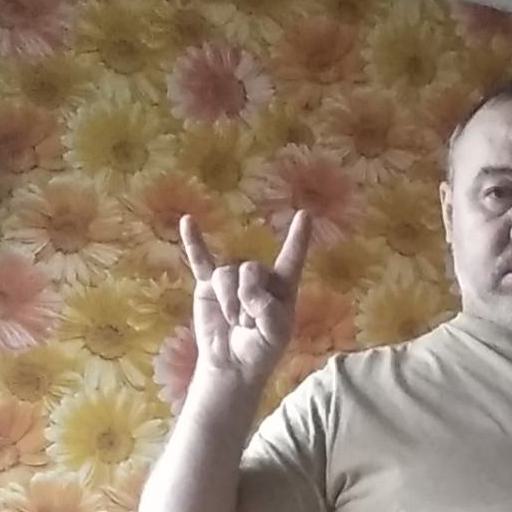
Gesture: rock